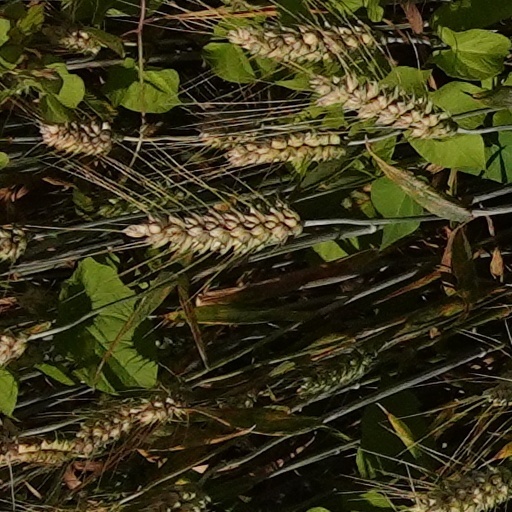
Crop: wheat